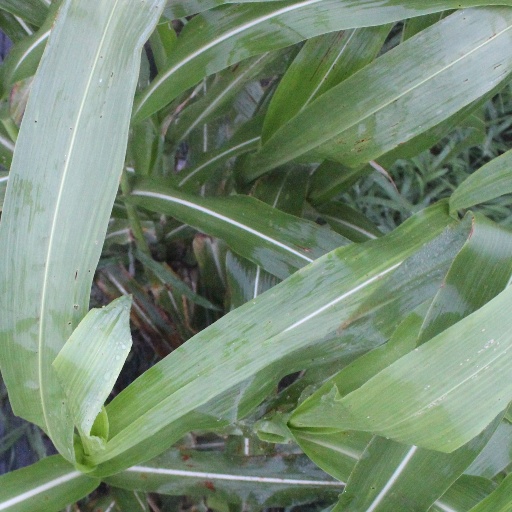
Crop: sorghum